Yaakov Rotblit

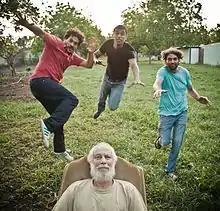
Yaakov Rotblit (front) with members of HaHazer HaAchorit. Left to Right: Gdi Ronen, Tomer Yosef, and Itamar Ziegler.

In 2011, Rotblit formed the rock group HaHazer HaAchorit ("החצר האחורית, ""The Backyard") with Tomer Yosef (a vocalist from the group Balkan Beat Box), Itamar Ziegler (guitar and bass), and Gdi Ronen (keyboard).